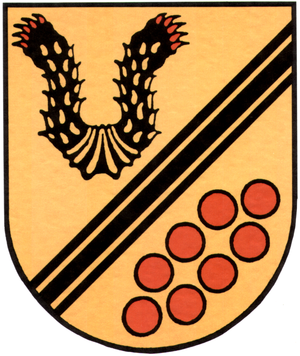
Asendorf est une municipalité allemande du land de Basse-Saxe et l'arrondissement de Diepholz. En 2014, elle comptait 2 897 hab.